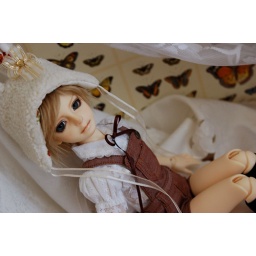
in the butterfly forest